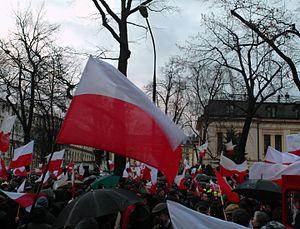
La Pologne connaît plusieurs réformes judiciaires à partir de 2015. Le gouvernement conservateur polonais réforme en 2015 le Tribunal constitutionnel en prévoyant notamment une double élection de ses cinq juges par les députés des VIIᵉ et VIIIᵉ législatures de la Diète ; face à la contestation d'une partie de la population, le projet initial est en partie amendé. D'autres institutions judiciaires font l'objet de réformes à partir de 2017.